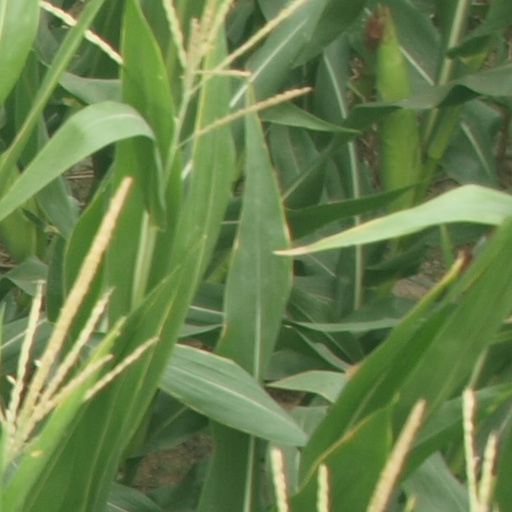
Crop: maize; corn